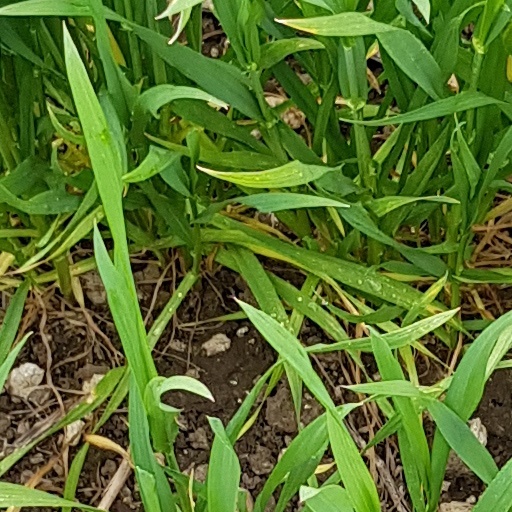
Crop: wheat